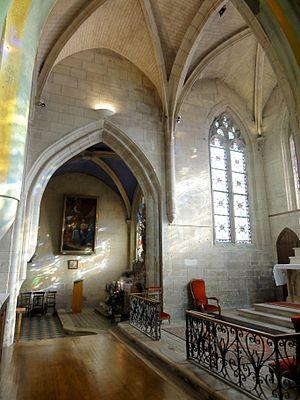
Chœur, 2e et 3e travée, vue vers le nord.
L’église Saint-Honoré est une église catholique paroissiale située à Verneuil-en-Halatte, dans le département de l'Oise, en région Hauts-de-France, en France. Ses origines devraient remonter à la fin du XIᵉ siècle. Peu de temps après, en 1104, l'église est donnée à l'abbaye de Molesme, qui y fonde un prieuré-cure bénédictin. Ce prieuré est au titre de sainte Geneviève, alors que la paroisse est placée sous le patronage de saint Honoré, patron des boulangers. Un clocher octogonal est édifié au-dessus de la première travée du chœur. Seule sa souche en subsiste, cachée sous la toiture. Vers 1170, des croisillons ou chapelles sont ajoutées au nord et au sud, dans le style gothique primitif. Ce qui en reste aujourd'hui, une arcade avec des chapiteaux et un mur avec une fenêtre, représente les parties les plus anciennes de l'église actuelle. Au XVᵉ siècle en effet, le clocher s'effondre apparemment, et les arcades endommagées sont rebâties dans le style gothique flamboyant naissant, encore peu affirmé. Puis, à partir du dernier quart du XVᵉ siècle et jusqu'au début du XVIᵉ siècle, toutes les autres parties anciennes sont successivement démolies, et une nouvelle église construite.